Trespass (album)

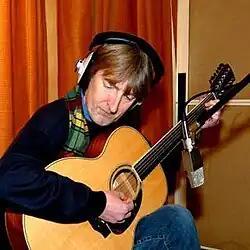
Guitarist Anthony Phillips left Genesis before the album's release.

Shortly after recording "Trespass", Phillips quit the group. He had confided in Rutherford (his long-time friend) that he was thinking of leaving after a concert at Kingston Polytechnic on 9 July 1970, and announced to the whole band that he was leaving at the end of a show in Hayward's Heath on 18 July. According to Genesis road manager and friend Richard Macphail, the reason for Phillips's departure was the onset of acute stage fright that became so severe that Phillips began to suffer an "out of body experience on stage". Phillips confirmed, "My leaving was nothing to do with the music; it was just due to stage fright and my health, really." He initially feared that Genesis would not be able to continue without him, but with Banks gaining confidence with the organ and Rutherford having grown into a major songwriter, he ultimately recognized that the band no longer needed him. While Phillips later described the "Trespass" recording sessions as "pleasant" and not considerably difficult, Rutherford recalled that Phillips looked unwell during the recording sessions, and he worried that Phillips's departure might mean the end of Genesis. After the group drove back from the last gig in Hayward's Heath to Gabriel's house in Chobham, they decided they would carry on.